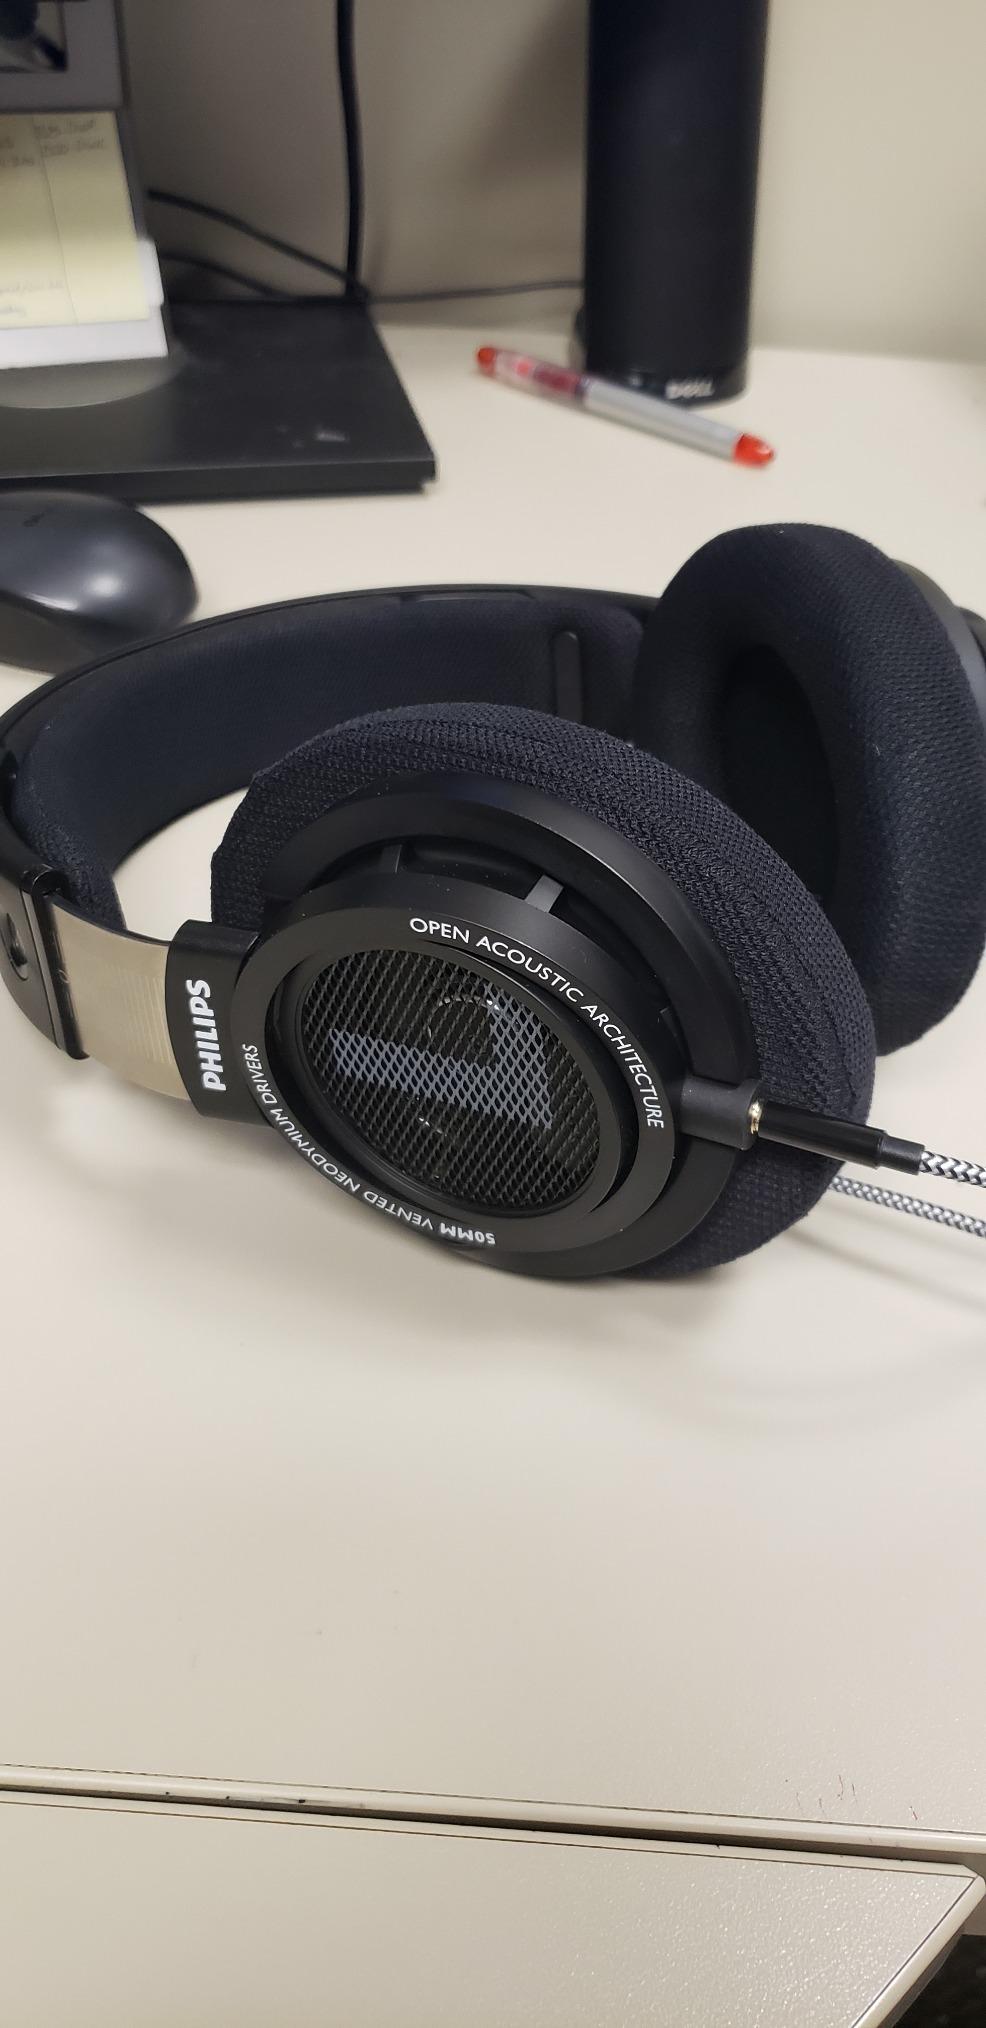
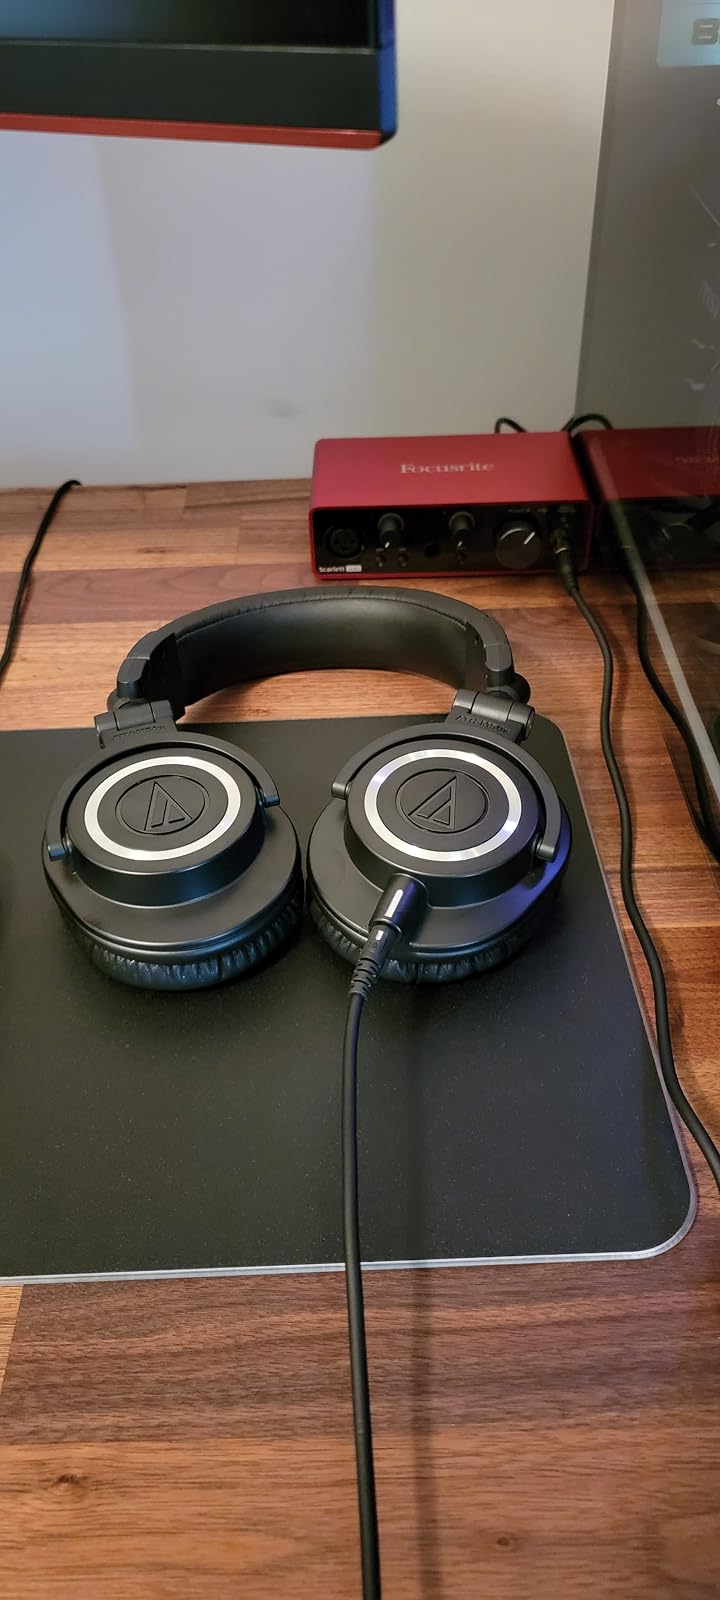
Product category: headphones
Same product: no